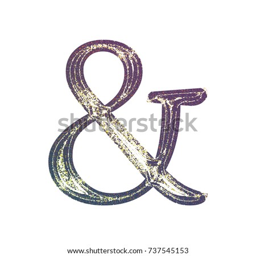
vintage printed ink style glittery ampersand or and sign symbol in a 3d illustration with a sparkling metallic aged purple colorful classic font isolated on a white background with clipping path .